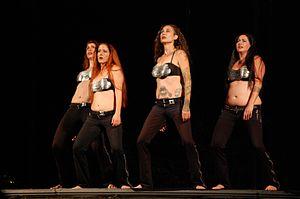
Unmata, au Tribal Umrah Festival, Rennes août 2012